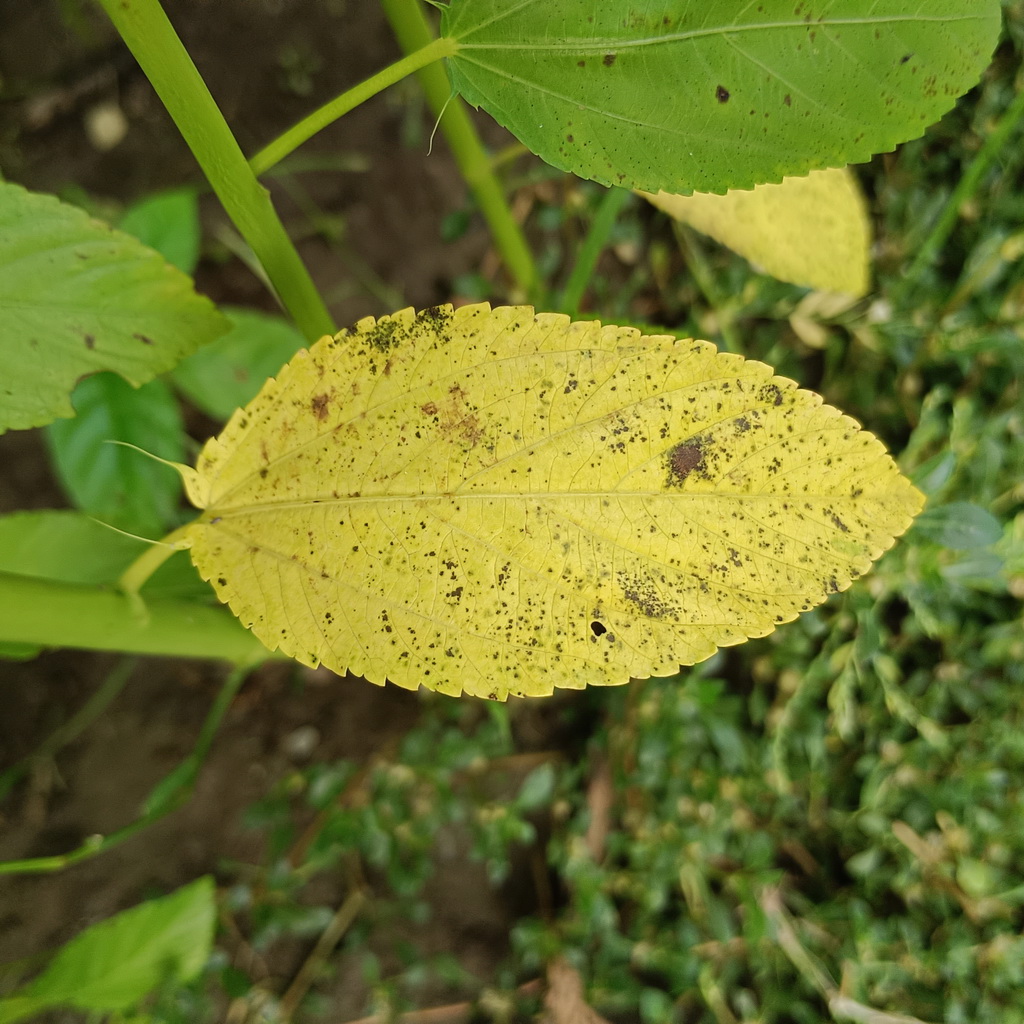
Label: Mosaic